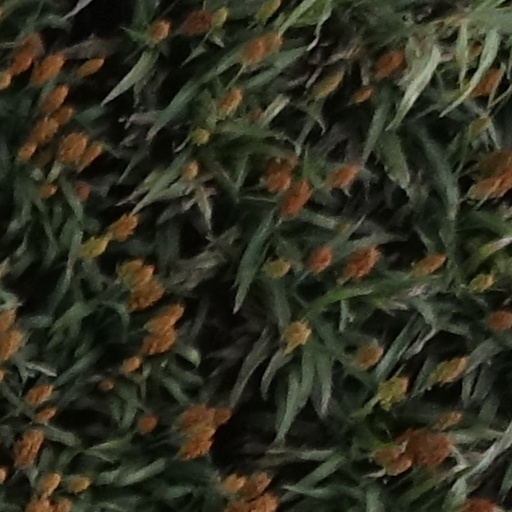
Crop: sorghum